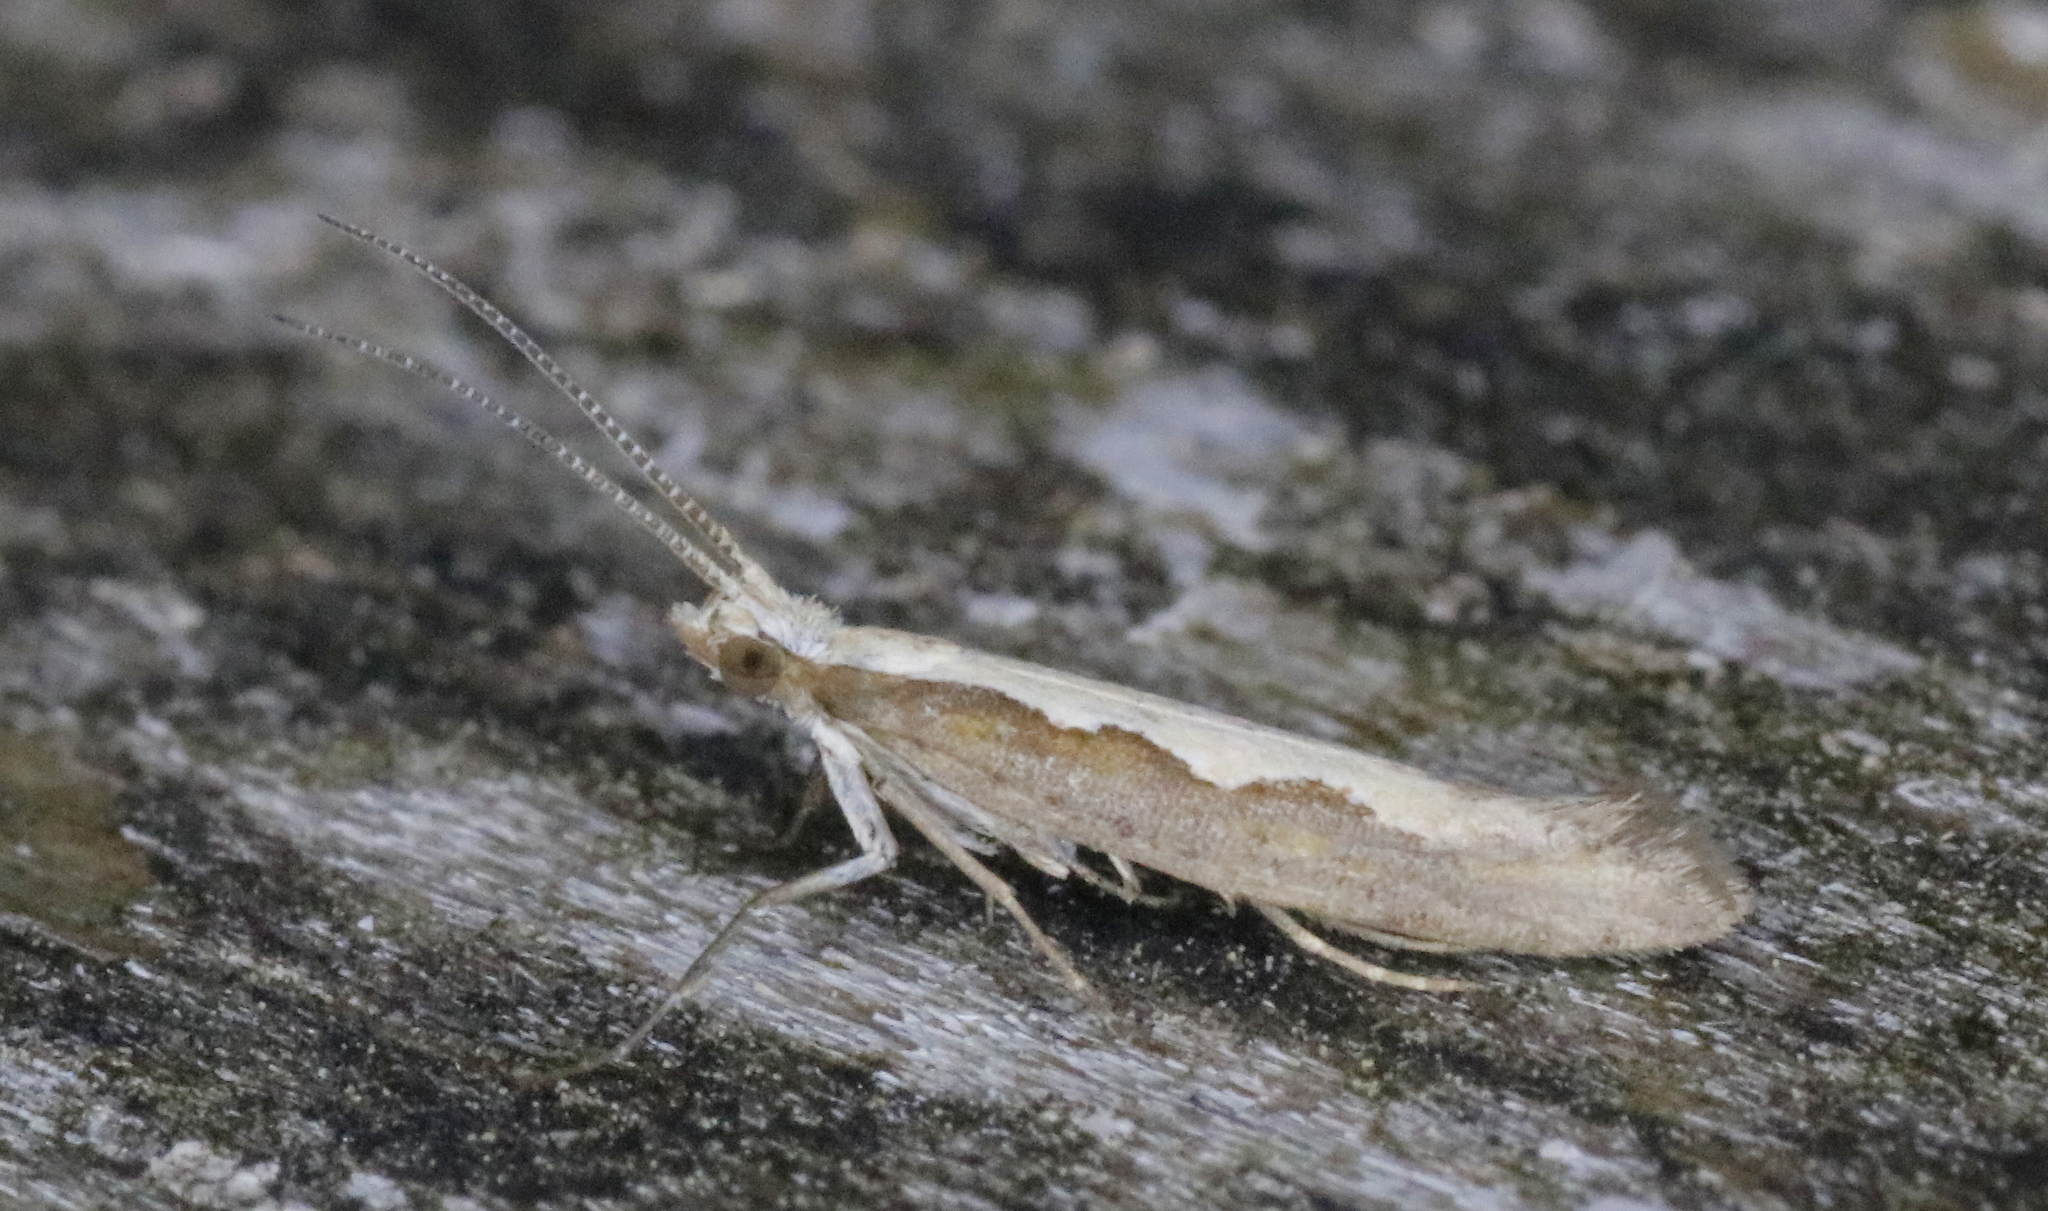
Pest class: diamondback_moth